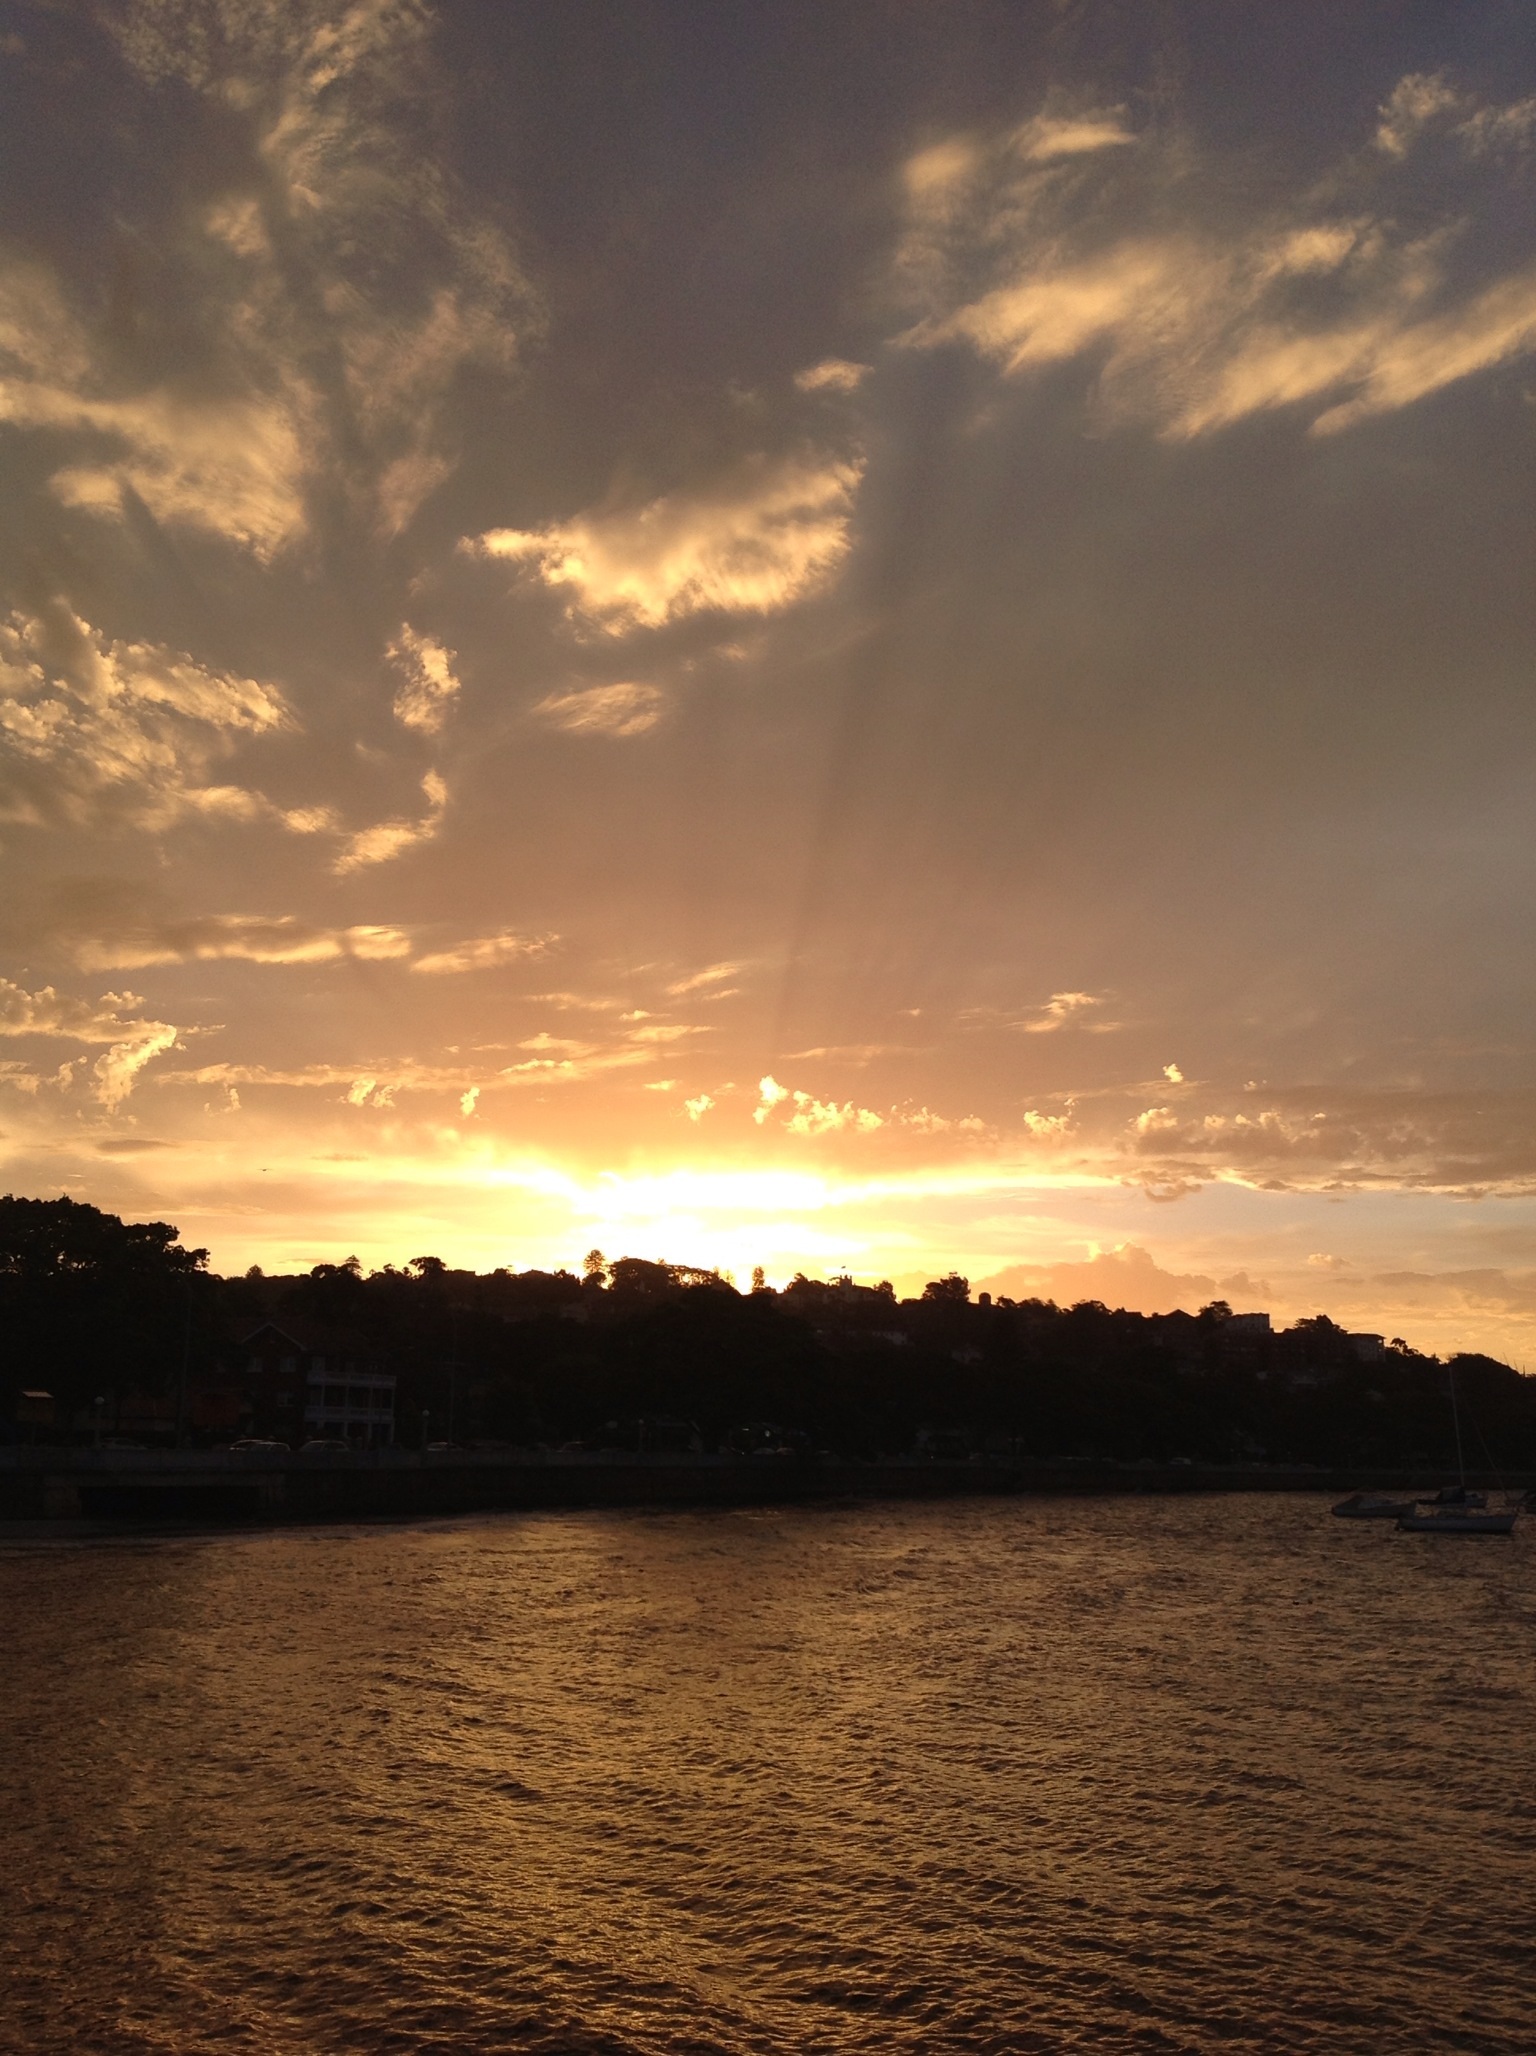
sea, water, horizon, cloud, sky, sun, sunrise, sunset, skyline, sunlight, morning, dawn, atmosphere, river, dusk, evening, twilight, reflection, sydney, harbour, clouds, rays, afterglow